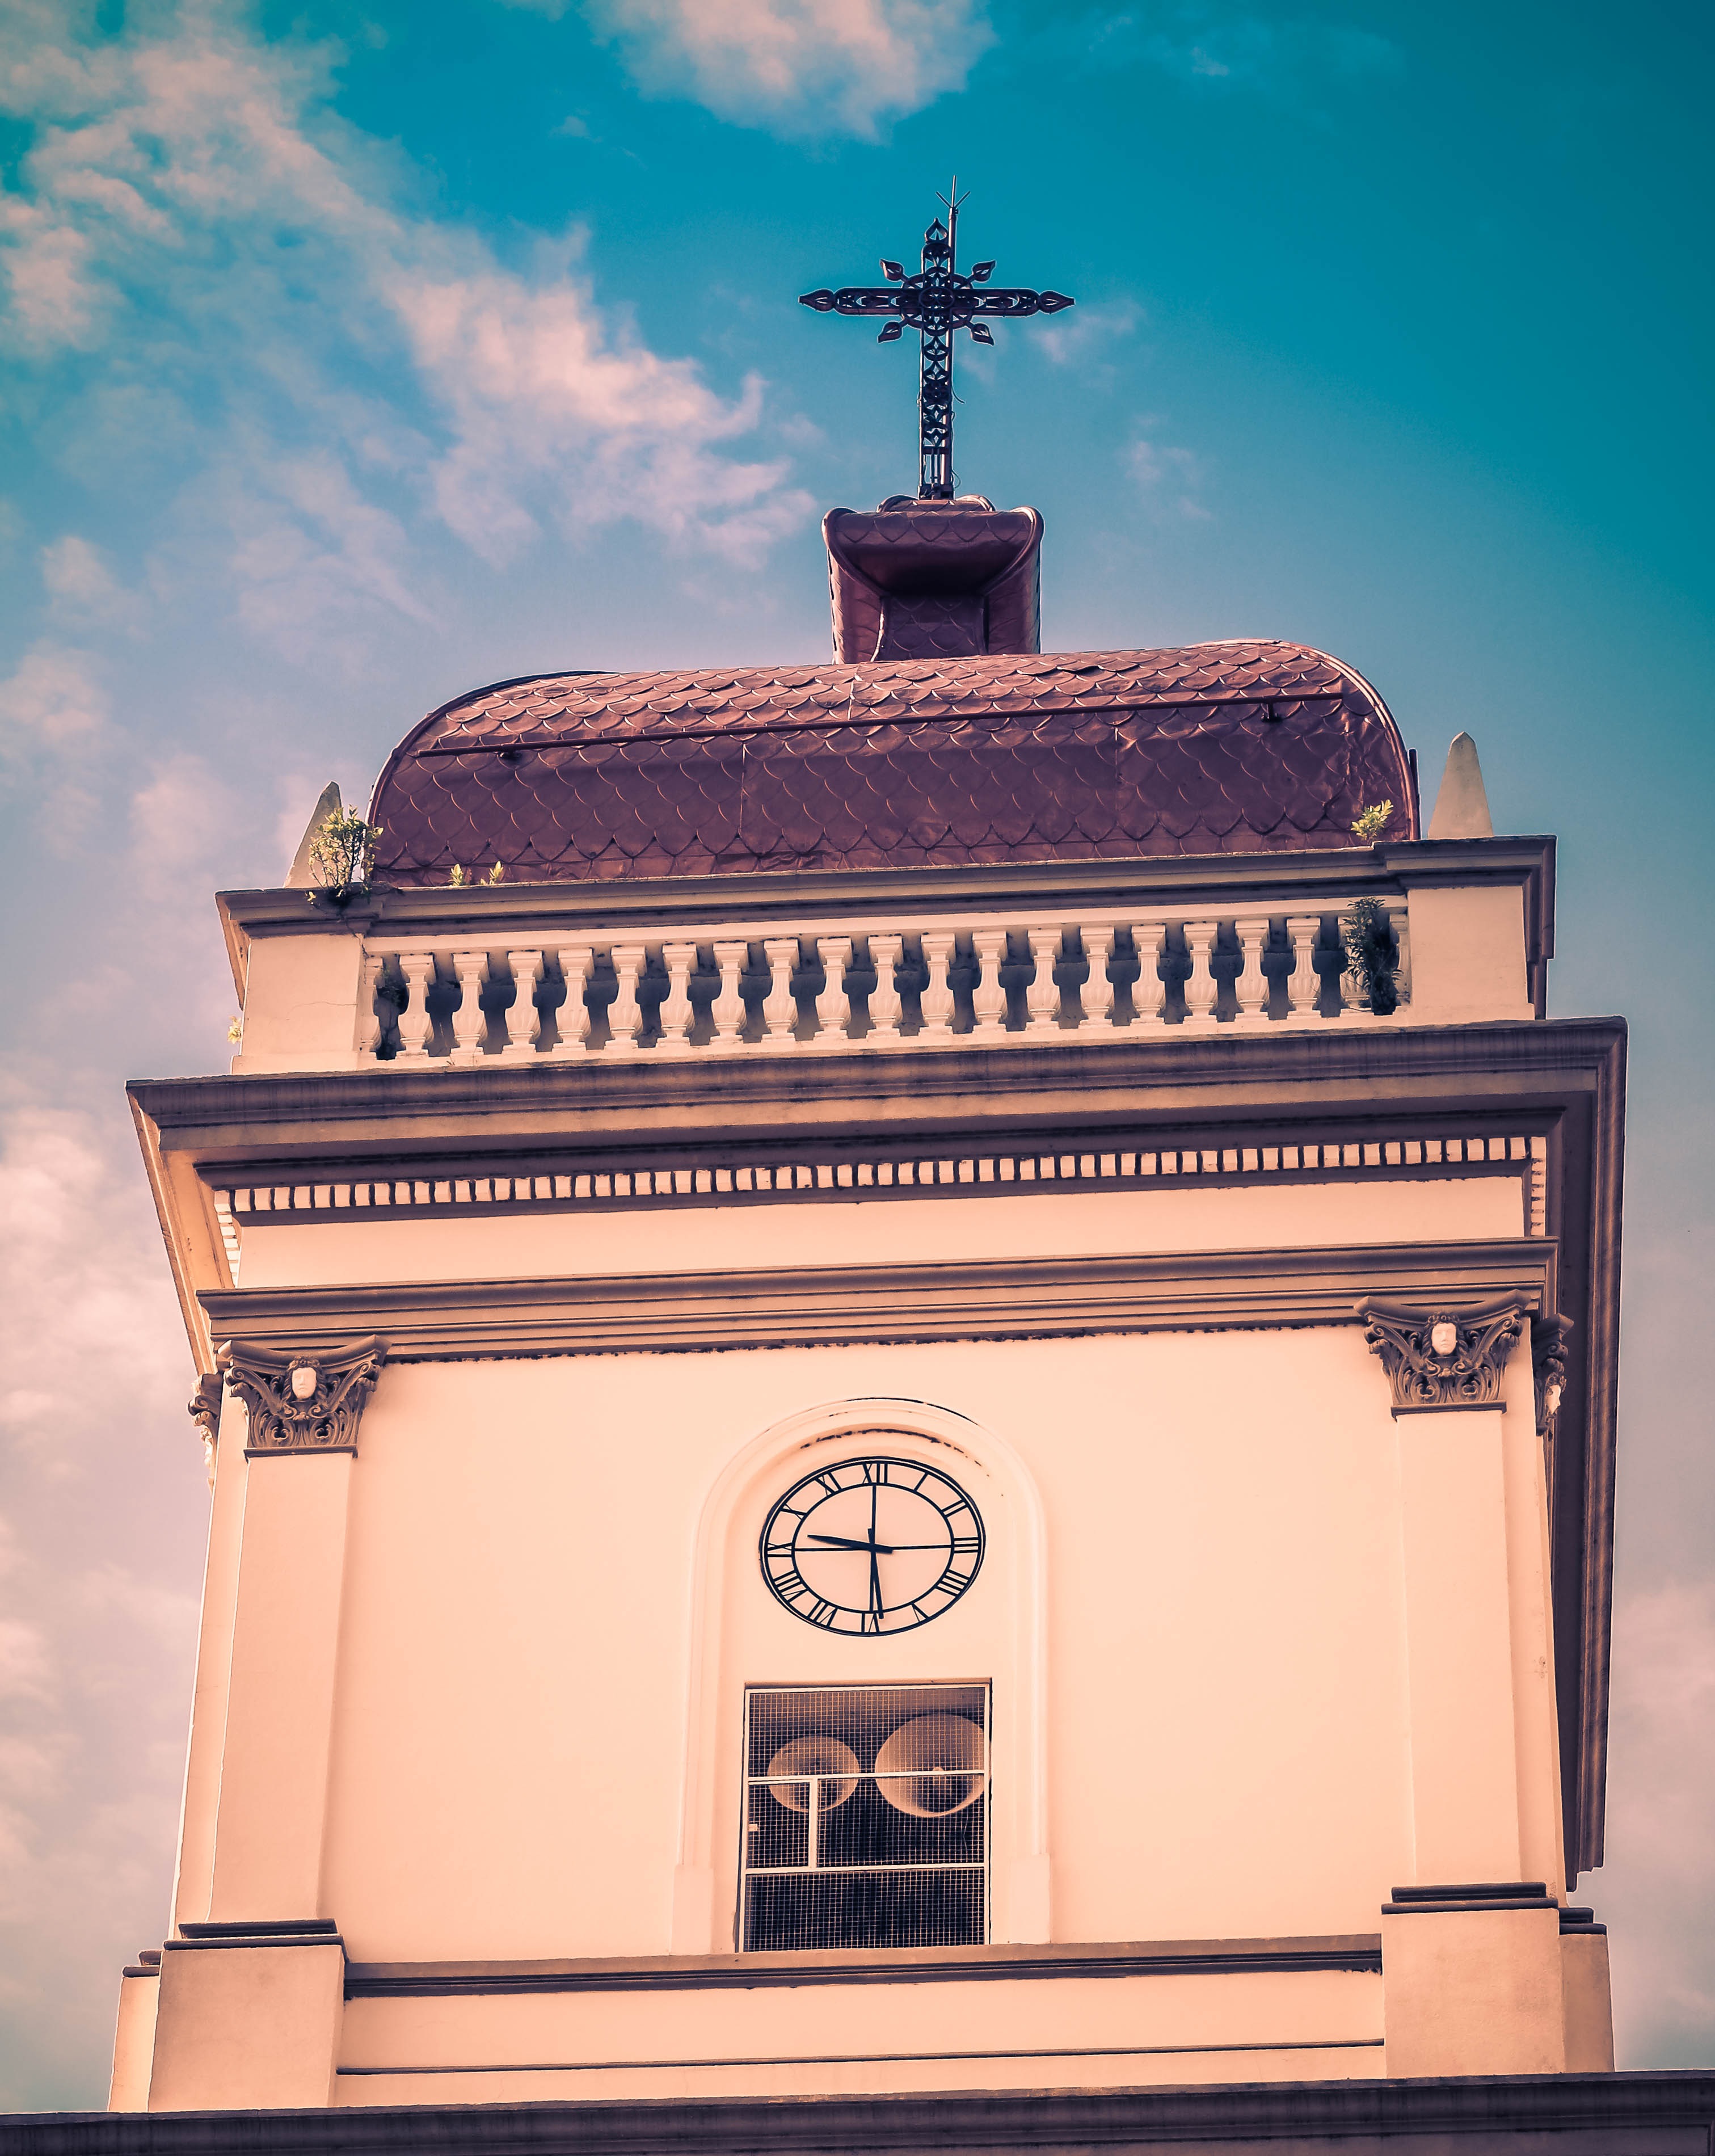
architecture, structure, religion, landmark, church, praying, religious, temple, faith, jesus, christianity, god, believe